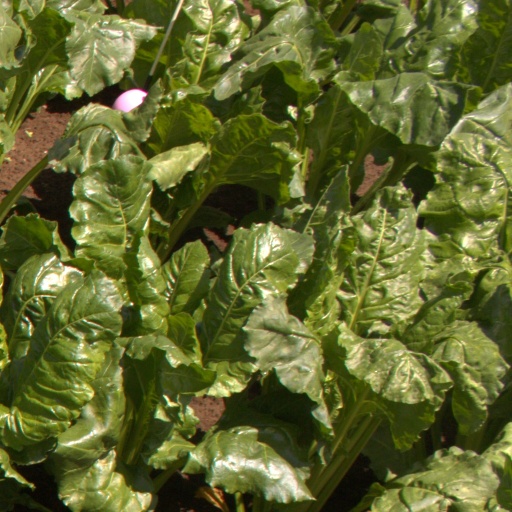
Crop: sugar beet